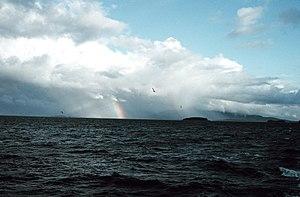
Un grain est un événement météorologique au cours duquel la vitesse du vent s'accroît de façon brusque et marquée avec un net changement de direction, et qui ne dure que quelques minutes. Ce phénomène, particulièrement redouté des voiliers, est fréquemment accompagné d'averses de pluie, de neige ou d'orages. Selon la définition de l'Organisation météorologique mondiale, les rafales de vent doivent être d'au moins 15 nœuds supérieures à la vitesse moyenne du vent pendant une période d'au moins une minute.